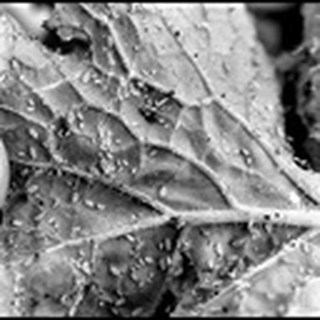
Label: cotton_aphids